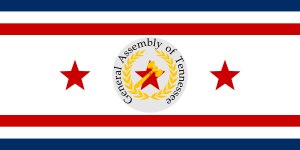
Tennessees flag
Flag på generalforsamlingen
Tennessees flag består af tre hvide stjerner i en hvidkantet blå skive på en rød baggrund med en hvidkantet blå stribe i flagets frie ende. Flaget blev indført 17. april 1905. Det er i størrelsesforholdet 3:5.